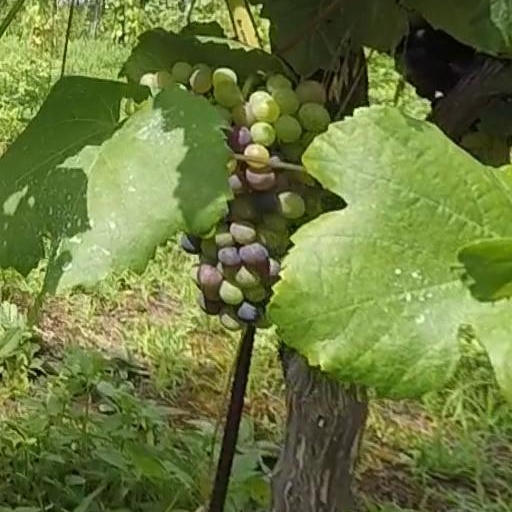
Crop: grape